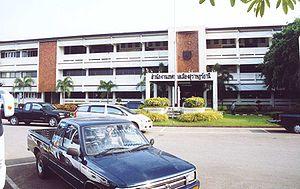
Surat Thani est une ville de la région Sud de la Thaïlande, capitale de la province de Surat Thani. Elle se trouve près de l'embouchure de la Tapi sur le Golfe de Thaïlande. En 2009, elle comptait 128 179 habitants.